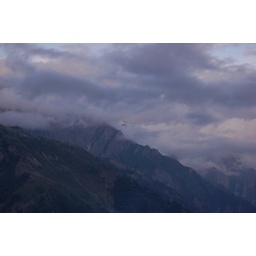
clouded sky during mountain trek in kashmir